New York State Route 208

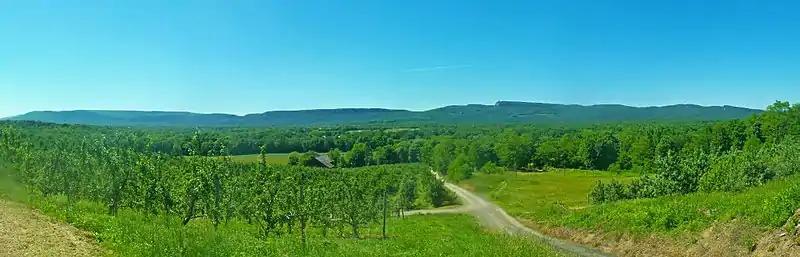
The Shawangunk Ridge as seen from NY 208 south of New Paltz

The views reach their peak at the New Paltz town line, then NY 208 descends from the rise it has reached. After some tight curves and bends, SUNY's athletic fields to the east herald entry into the village of New Paltz, where NY 208 becomes South Chestnut Street. A mile into the village, it reaches its northern terminus at a busy intersection at the edge of downtown with NY 299 and NY 32. Continuing north from here puts a driver on the latter.